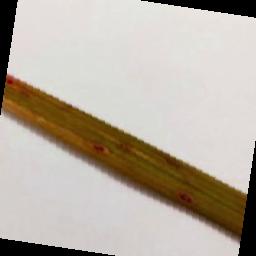
Label: Rice___Leaf_Blast